Rosa Rolanda

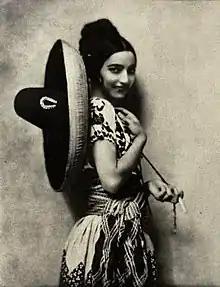

Rosa Rolanda (Rosemonde Cowan; Rose Rolando; Mrs. Miguel Covarrubias; September 6, 1895 – March 25, 1970) was an American multidisciplinary artist, dancer, and choreographer.